3 Musketeers (film)

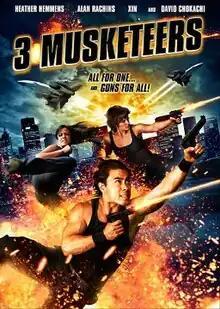
DVD cover

3 Musketeers is a direct-to-video action film by The Asylum loosely based on the 1844 novel "The Three Musketeers" by Alexandre Dumas. The film is directed by Cole McKay and is a mockbuster that was released shortly after the Paul W. S. Anderson film "The Three Musketeers". The film was released on DVD and Blu-ray on October 25, 2011.